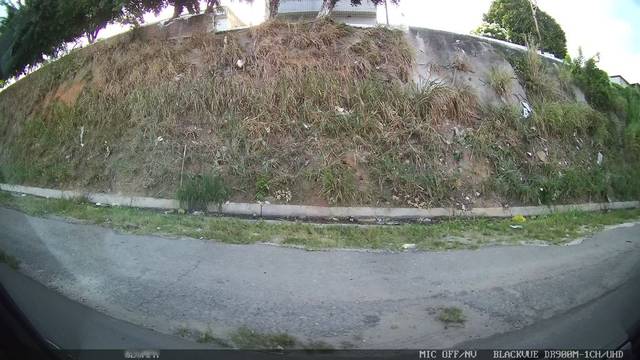
Region: Brazil
Coordinates: -8.078, -34.943